Battle of Tamsui

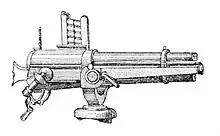
The Hotchkiss rapid fire 37 mm multi-barrelled "canon-revolver", manufactured from 1879

The Chinese and French were separated by a distance of about . The situation called for regular, controlled volleys by the French, but the excited sailors were firing individually into the bushes, as fast as they could. Boulineau realised that they were simply wasting their ammunition. He repeatedly yelled orders to his men to cease fire, but only a small part of his command could hear him. No bugle signals could be sent, as Boulineau's bugler had been shot dead shortly after the start of the action. The French line continued to waste its ammunition on an elusive target.